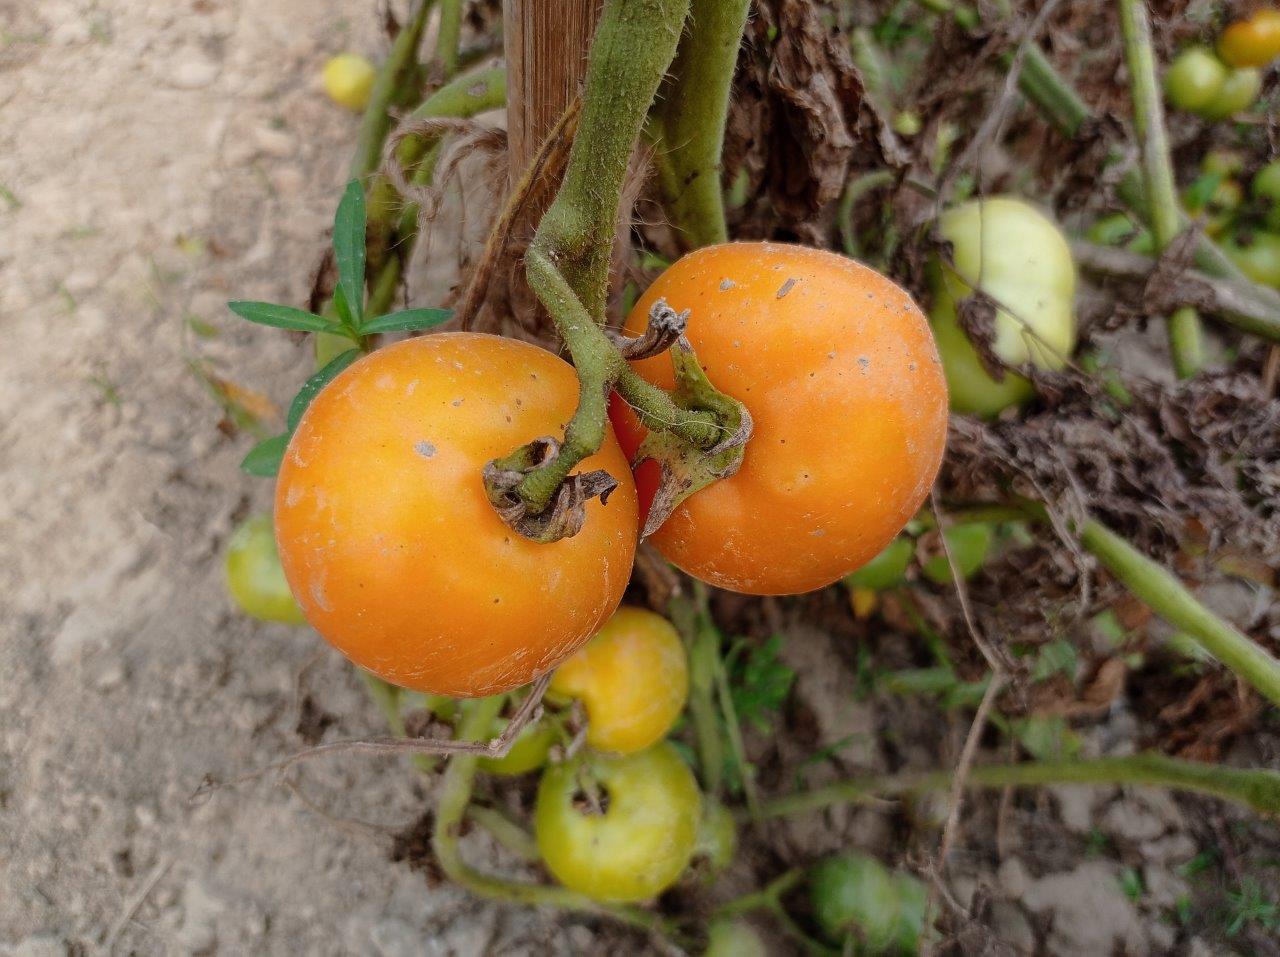
Maturity: Mature